Arena (TV channel)

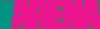
2020-2023 logo

On 3 November 2014, Arena launched a HD feed. In addition, Arena + 2 moved from channel 154 to channel 151.